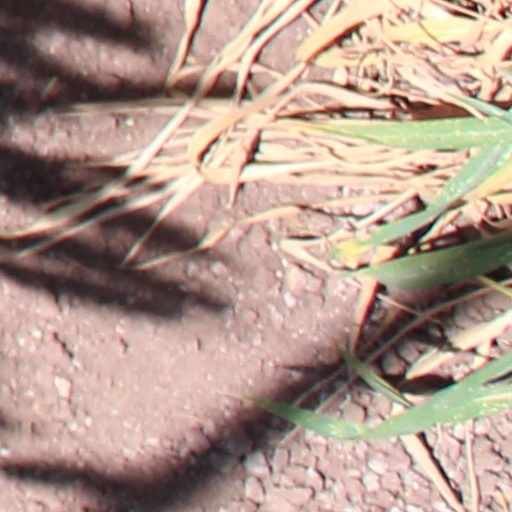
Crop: wheat